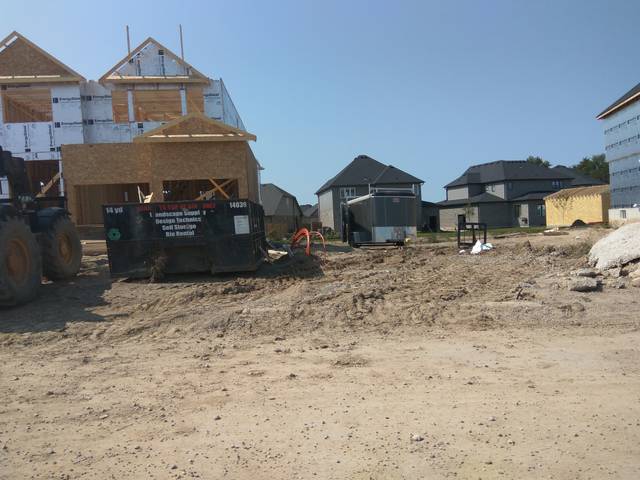
Region: Canada
Coordinates: 43.386, -80.988